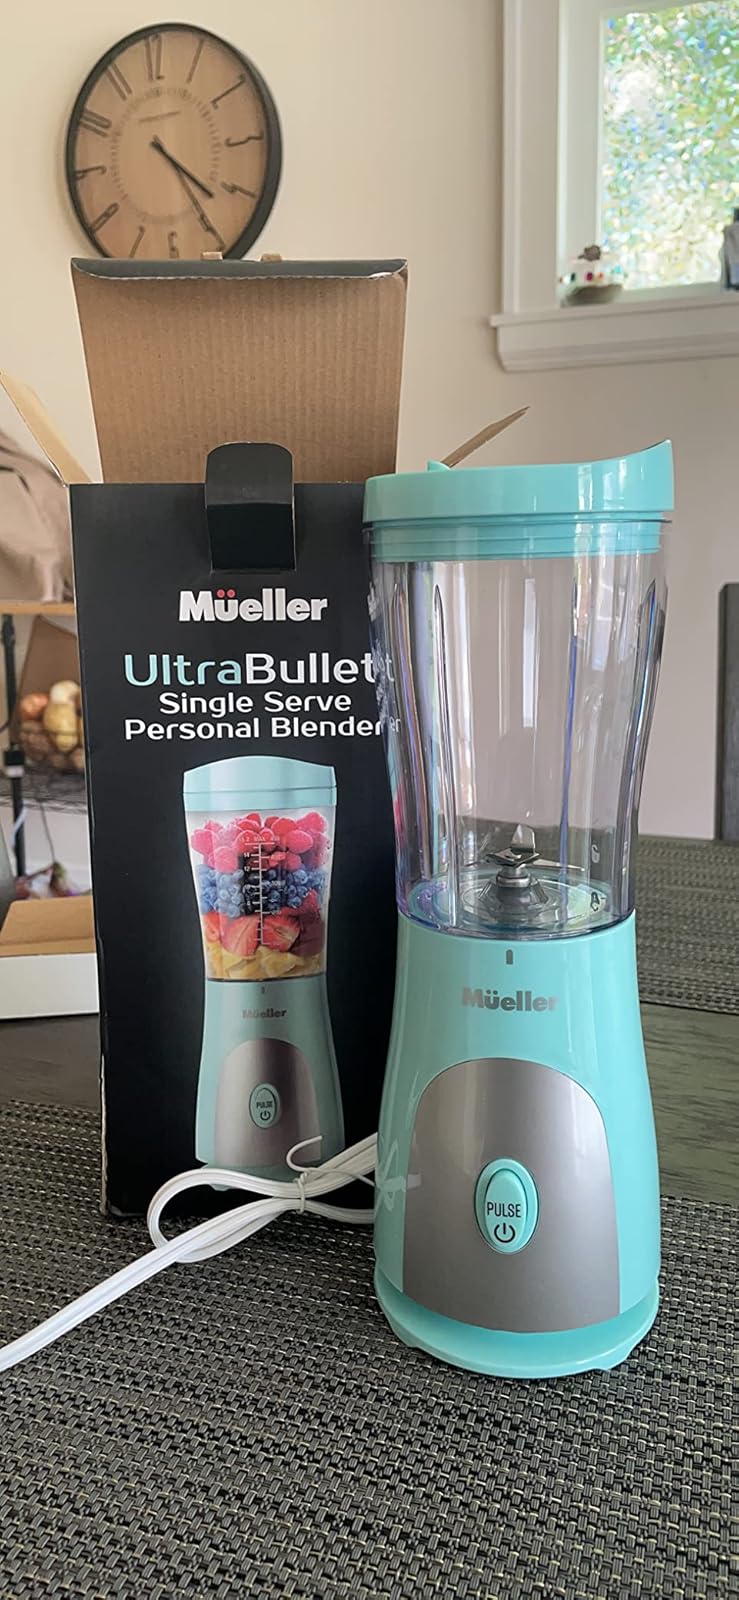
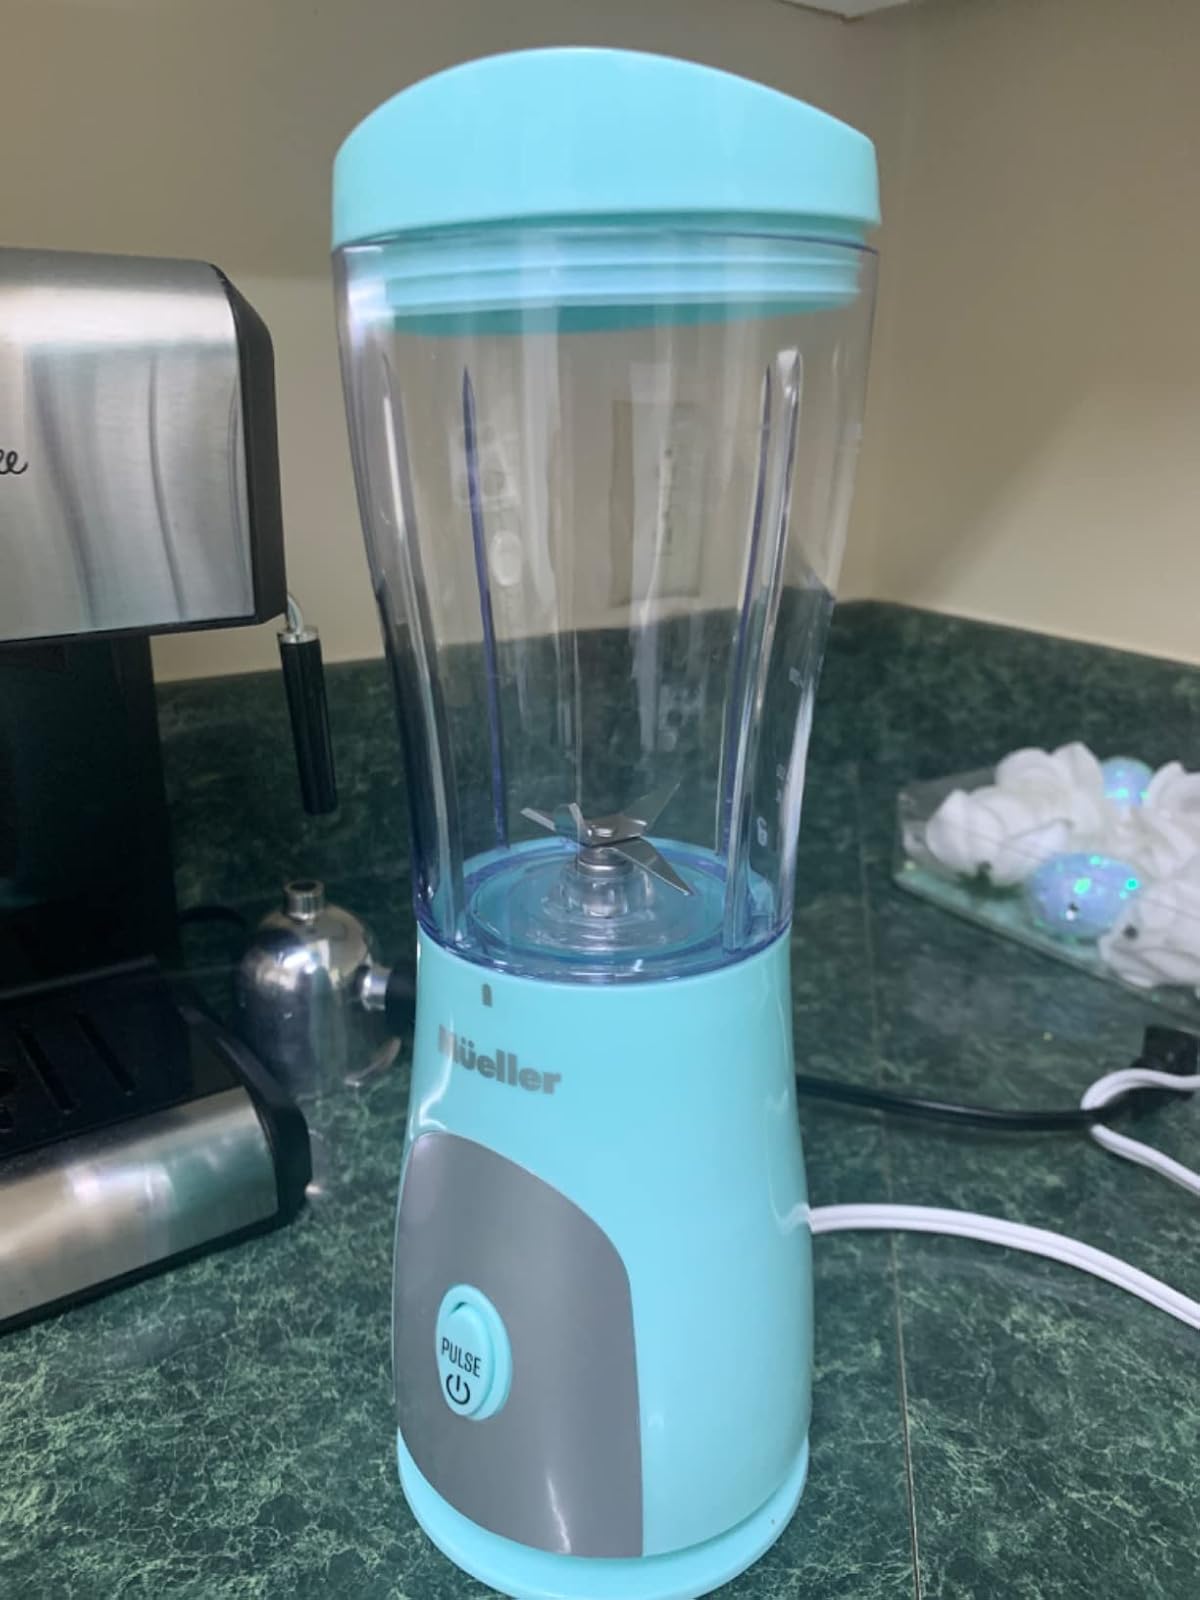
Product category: items_blender
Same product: yes